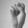
ASL letter: S